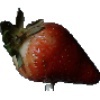
Label: Strawberry 1